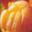
Label: orange